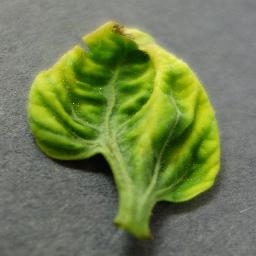
Label: Tomato___Tomato_Yellow_Leaf_Curl_Virus